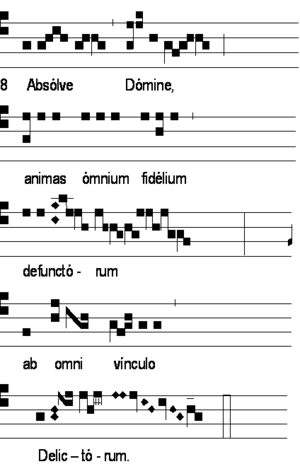
Le trait est un genre du chant grégorien. Celui-ci est réservé, à la place de l'alléluia, principalement aux dimanches de carême.